Decapentaplegic

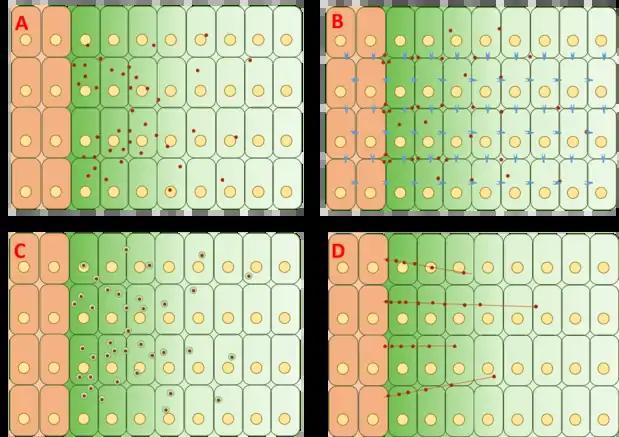
An illustration of the assumptions made by each "Dpp" gradient formation model. A) Free diffusion model: "Dpp" freely diffuses through the ECM. B) Restricted diffusion model: "Dpp" diffuses through the ECM and interacts with proteoglycans and receptors. C) Transcytosis model: "Dpp" passes through cells via endocytosis. D) Cytoneme-mediated transport model: "Dpp" is directly routed to target cells via actin-based cytonemes.

The free diffusion model assumes "Dpp" to diffuse freely through the extracellular matrix, degrading via receptor-mediated degradation events. FRAP assays have argued against this model by noting that diffusion of GFP-Dpp does not match that expected of a similarly sized molecule. However, others have argued that a rate-limiting slow step further downstream of the process such as slow immobilization and slow degradation of "Dpp" itself could account for the observed differences in diffusion. Single molecules of "Dpp" have been tracked using fluorescence correlation spectroscopy (FCS), showing that 65% of "Dpp" molecules diffuse rapidly (consistent with the free diffusion model) and 35% diffuse slowly (consistent with "Dpp" bound to receptors or glypicans).